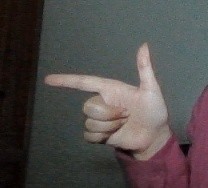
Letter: yaa